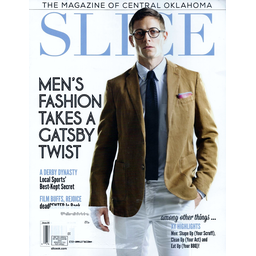
Label: paper